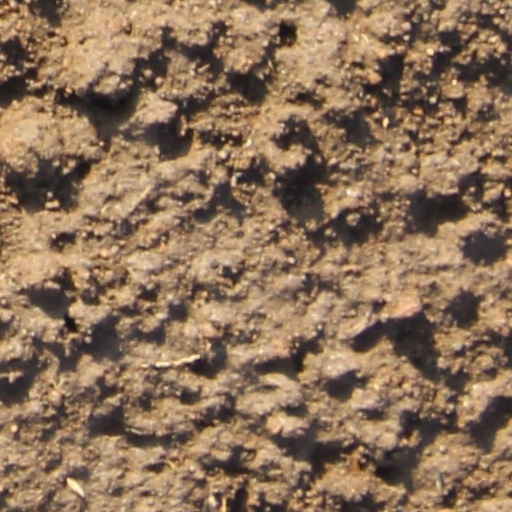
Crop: wheat